Jeff Frazier

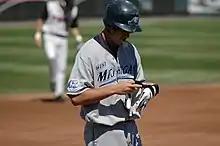
Frazier in 2005

Jeffrey Michael Frazier (born August 10, 1982) is an American former professional baseball outfielder who played with the Detroit Tigers of Major League Baseball in 2010.